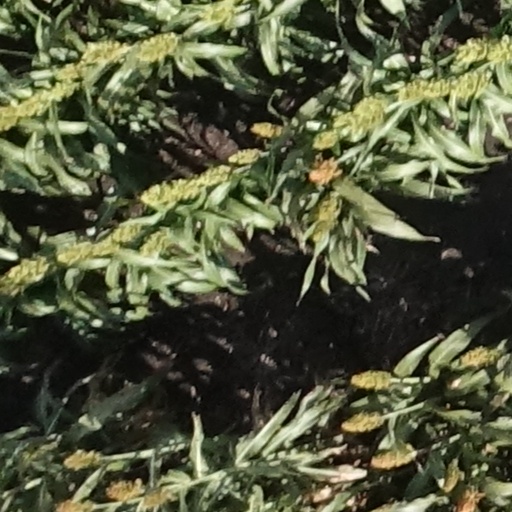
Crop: sorghum